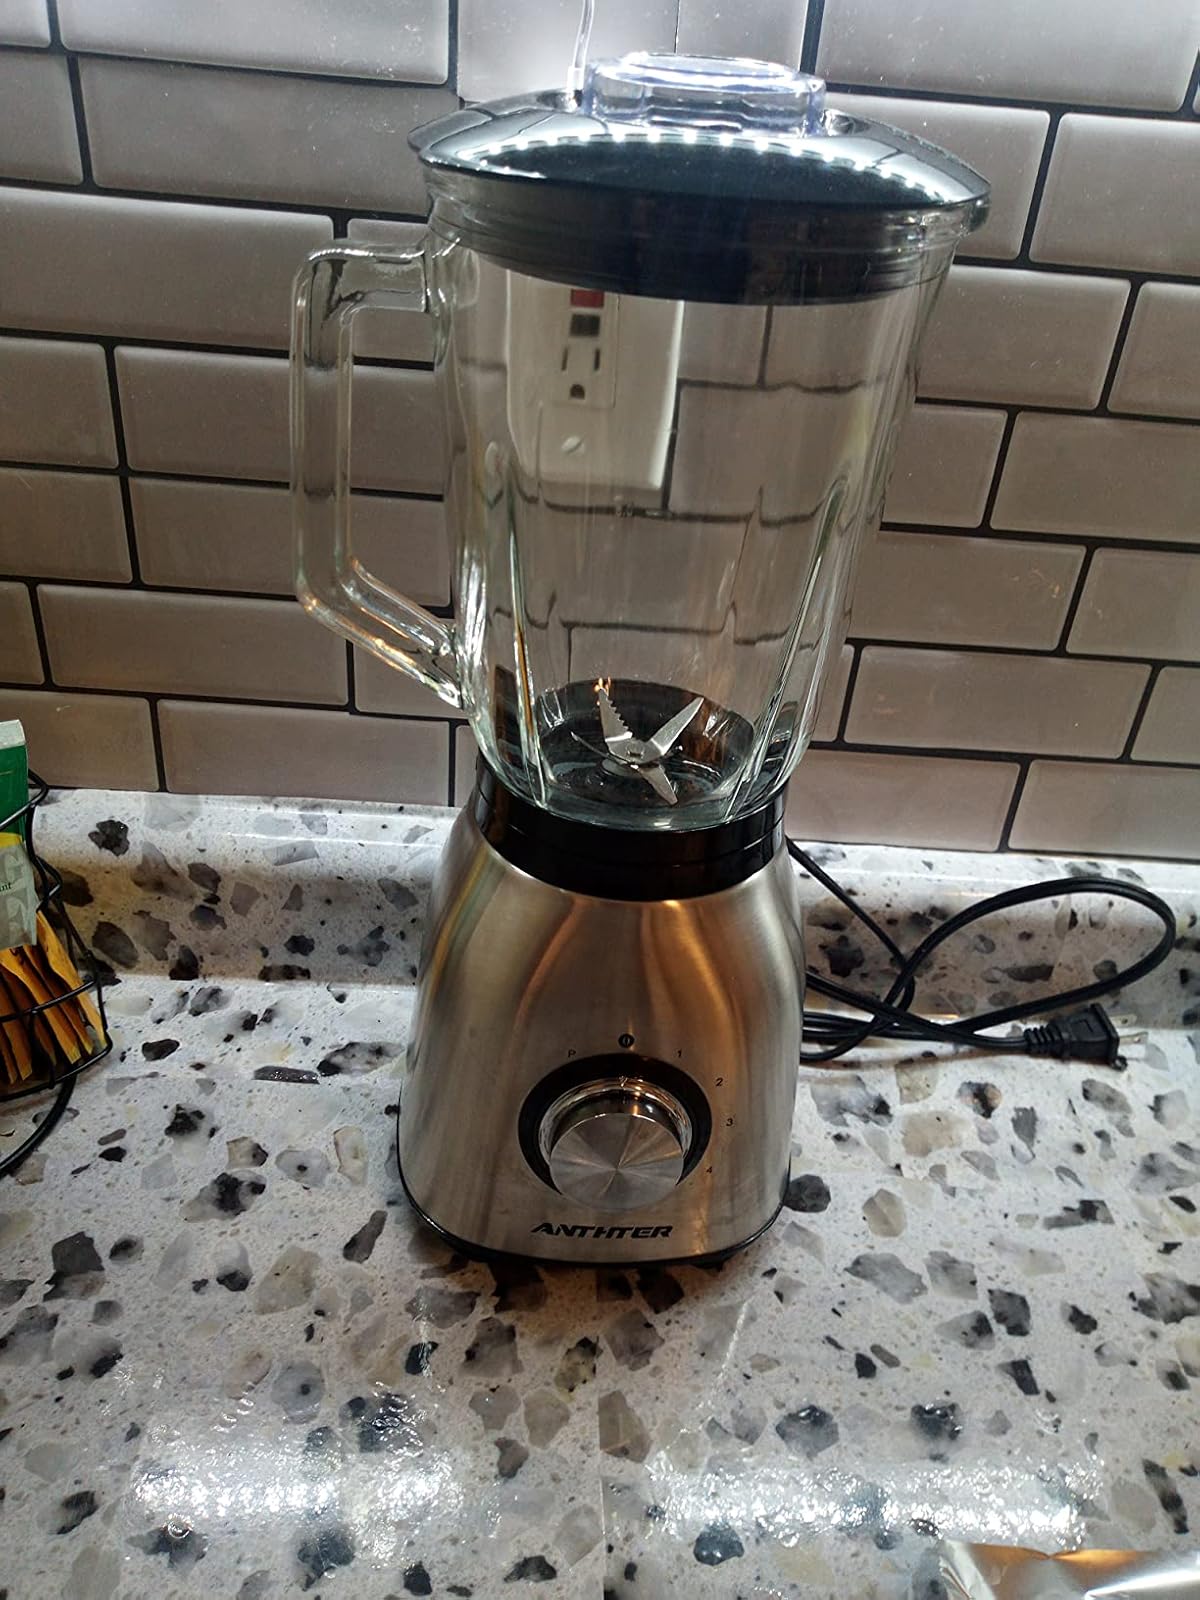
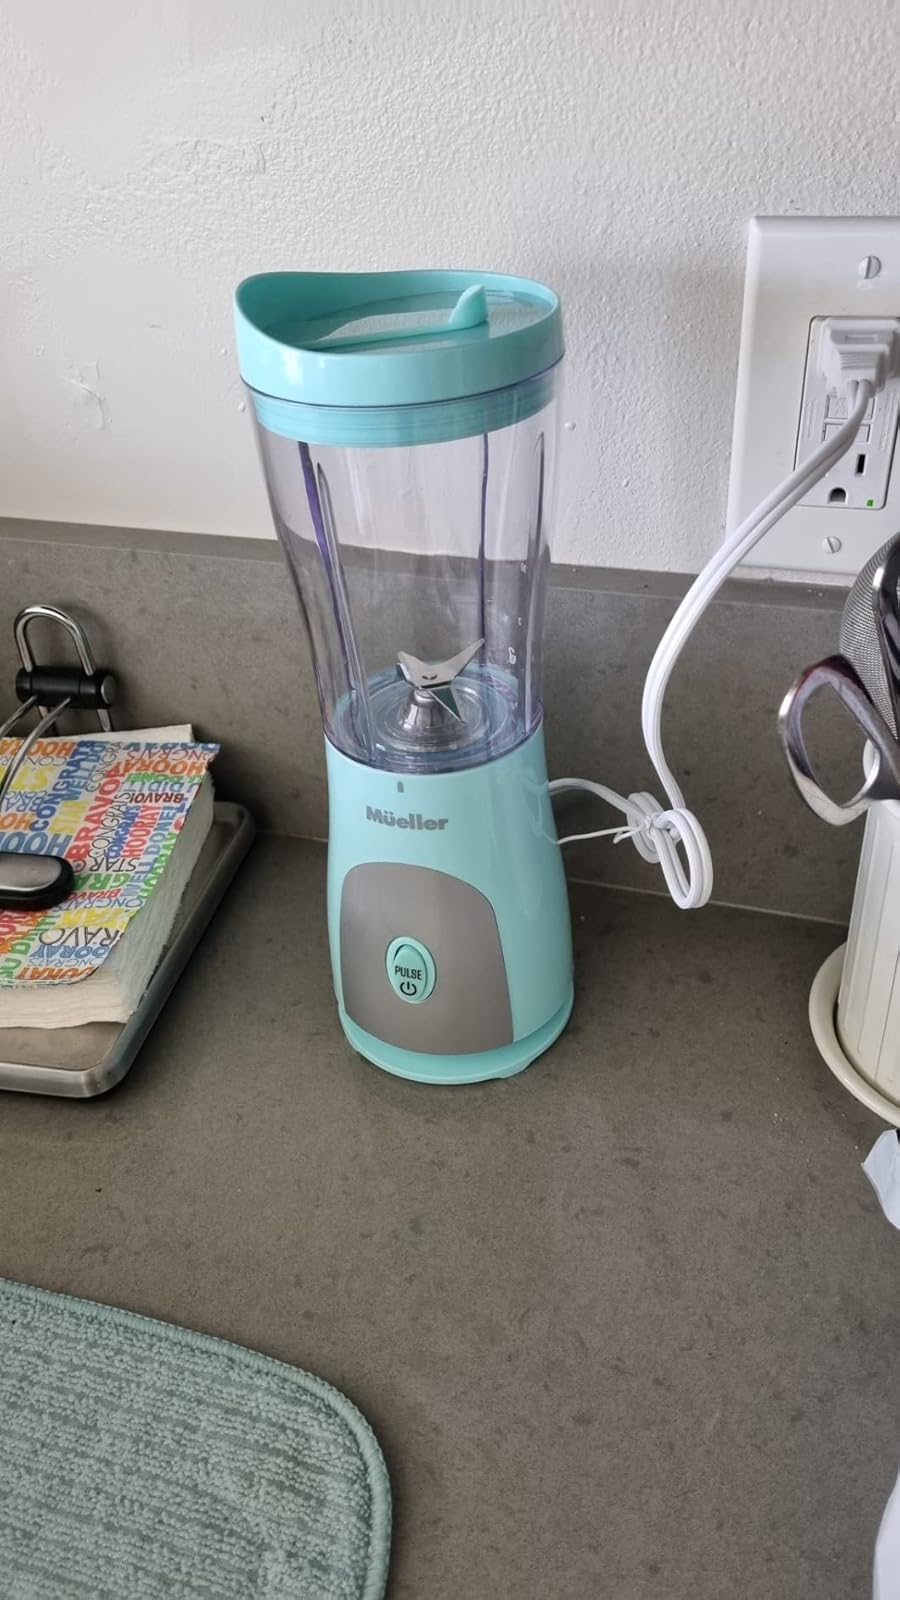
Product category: items_blender
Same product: no